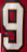
Number: 9